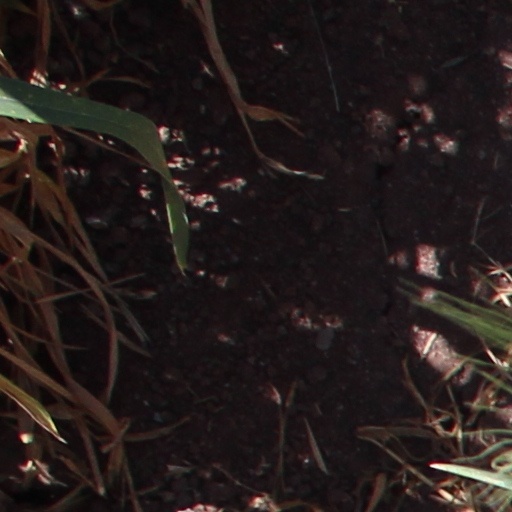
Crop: wheat